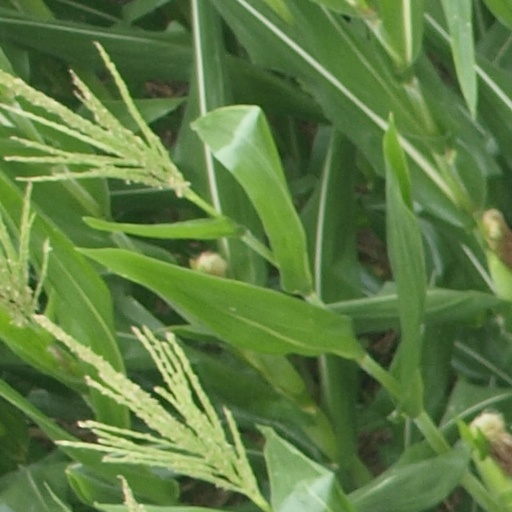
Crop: maize; corn